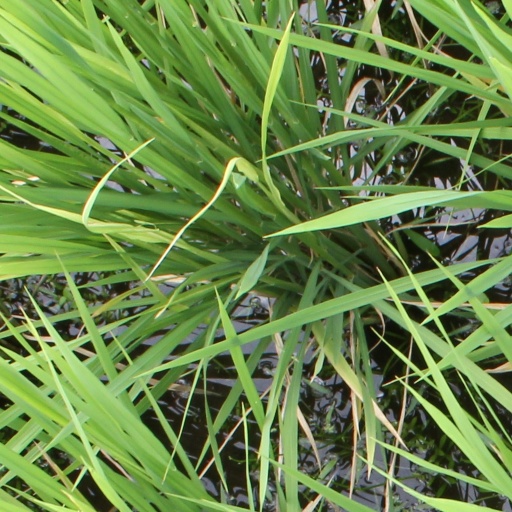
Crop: rice